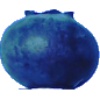
Label: Huckleberry 1